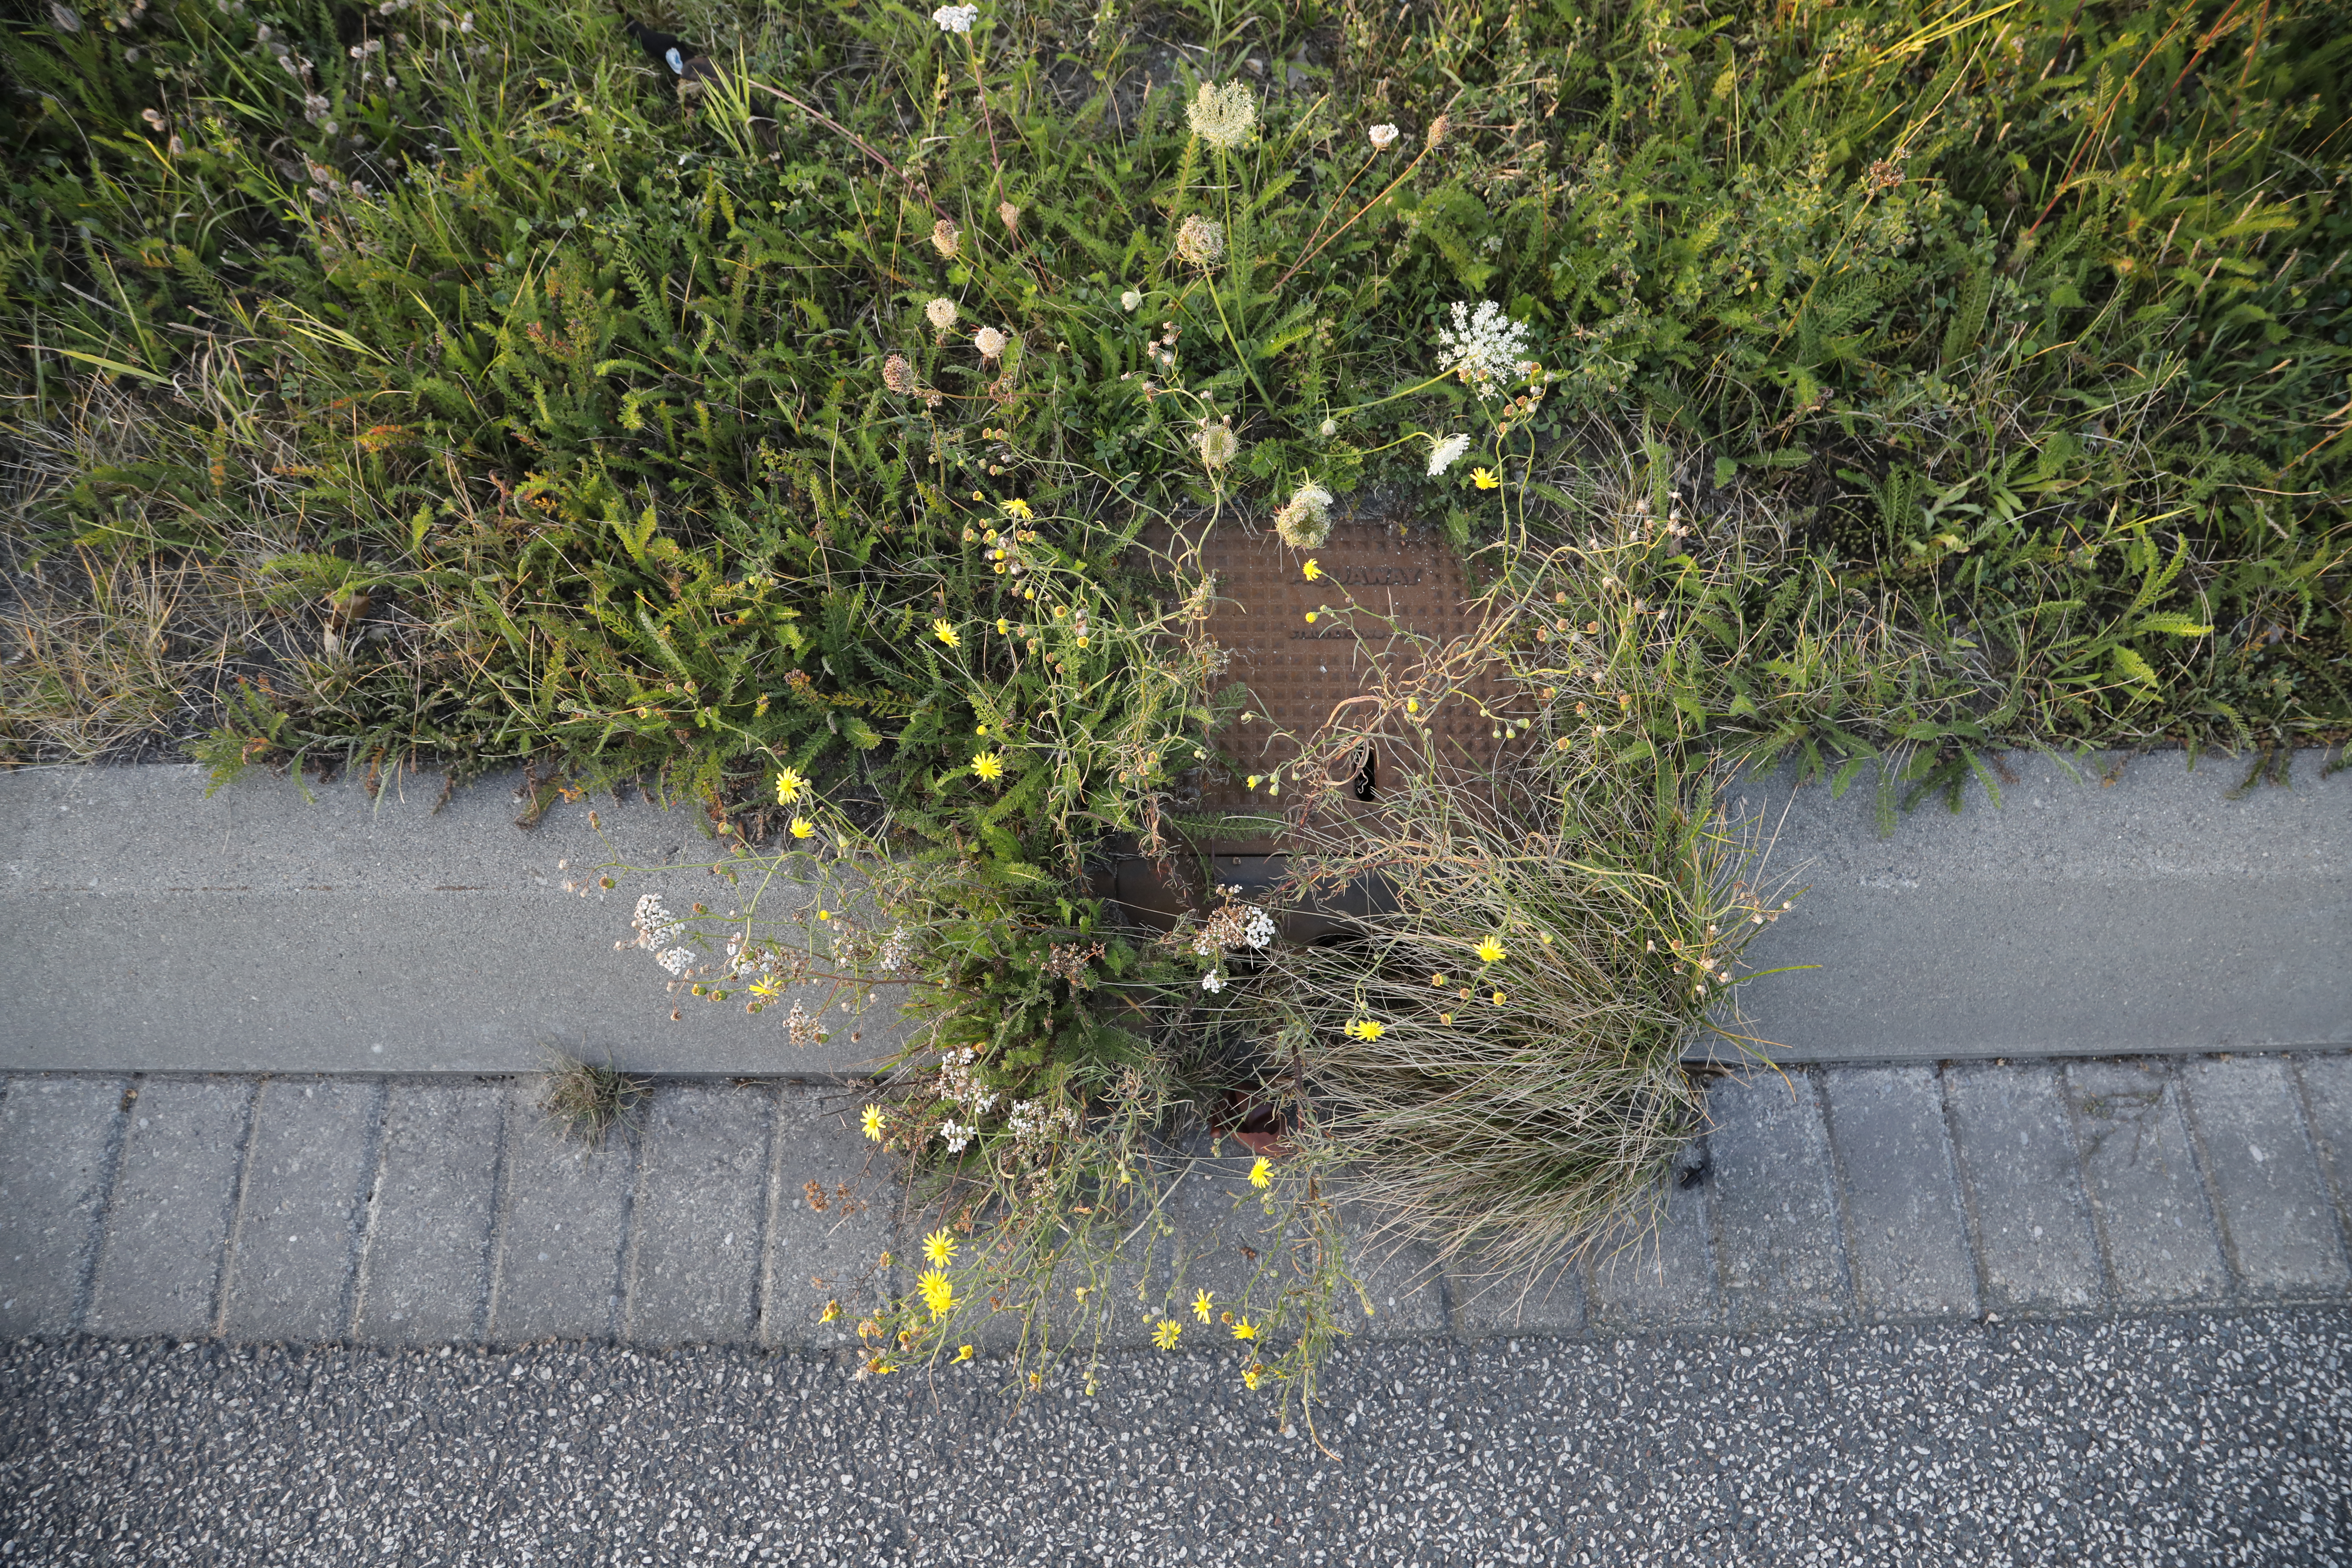
Plant species: Daucus carota, Achillea millefolium, Senecio inaequidens